Robert Vonnoh

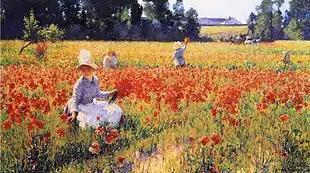
"In Flanders Field" "(Coquelicots)" by Robert Vonnoh, 1890

Robert William Vonnoh (September 17, 1858 – 28 December 1933) was an American Impressionist painter known for his portraits and landscapes. He traveled extensively between the American East Coast and France, more specifically the artists colony at Grez-sur-Loing.